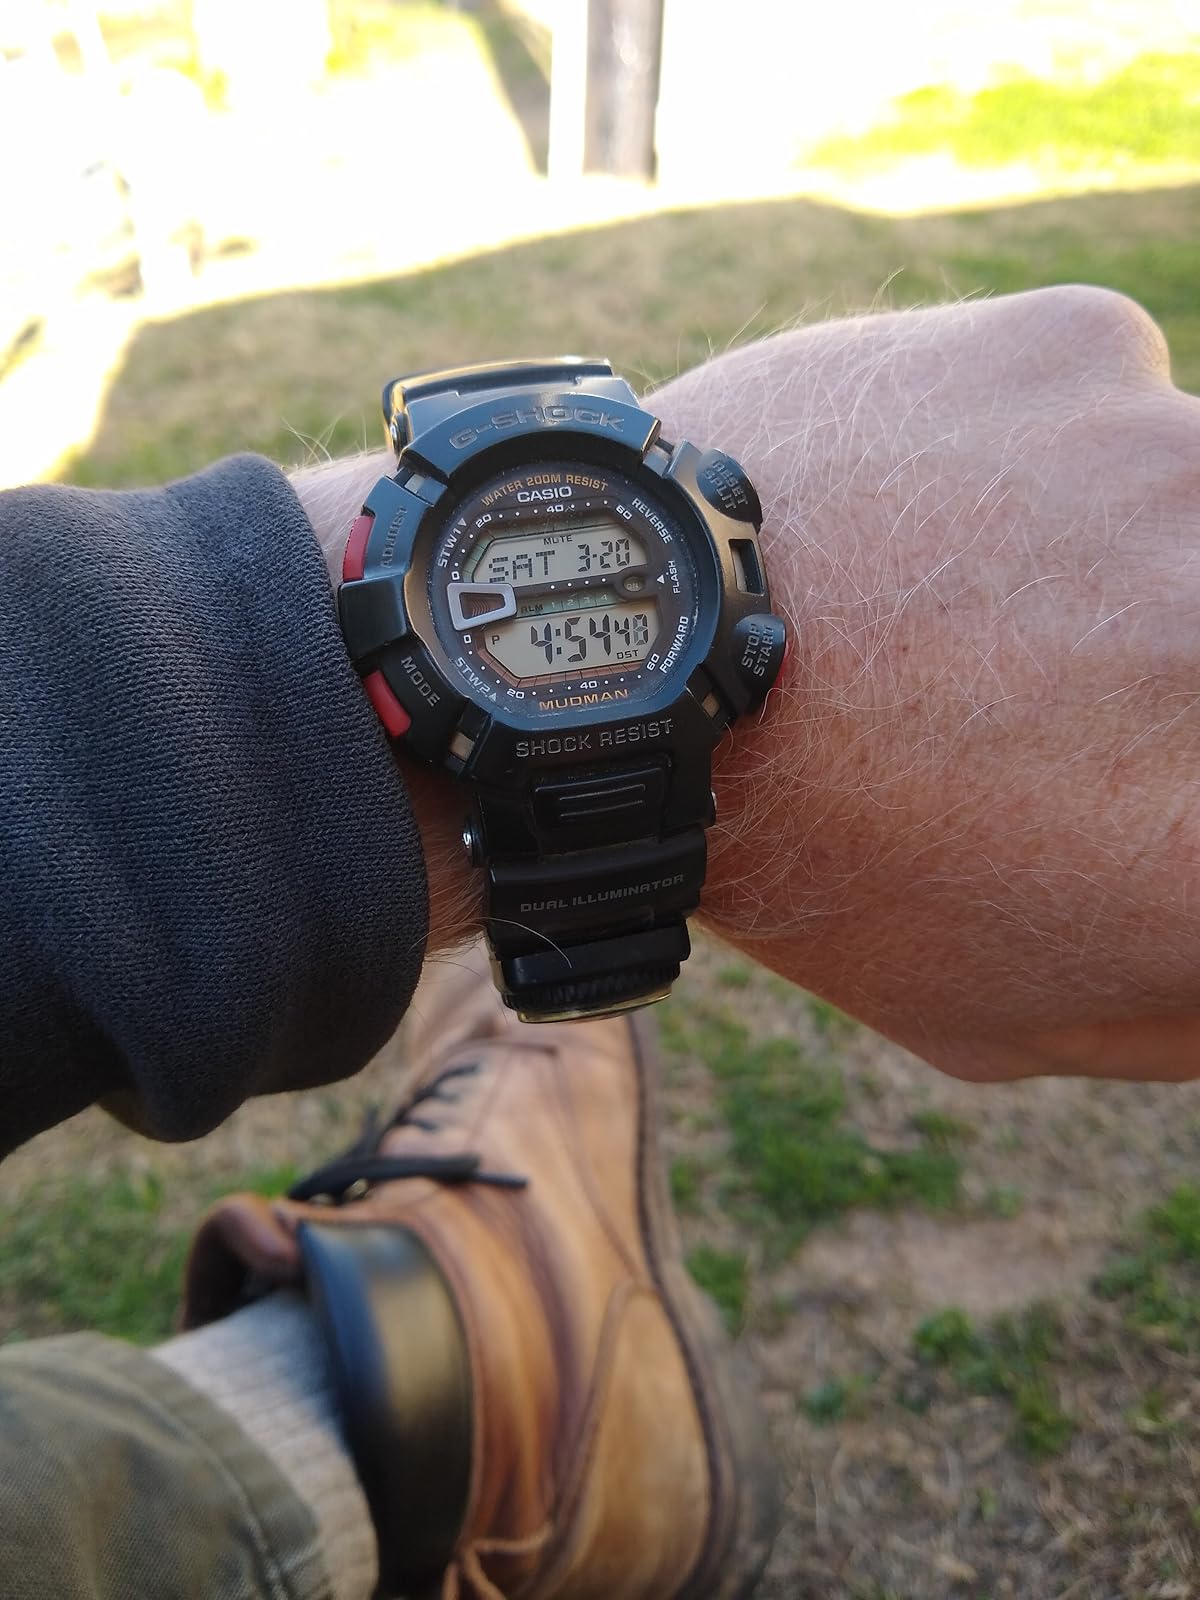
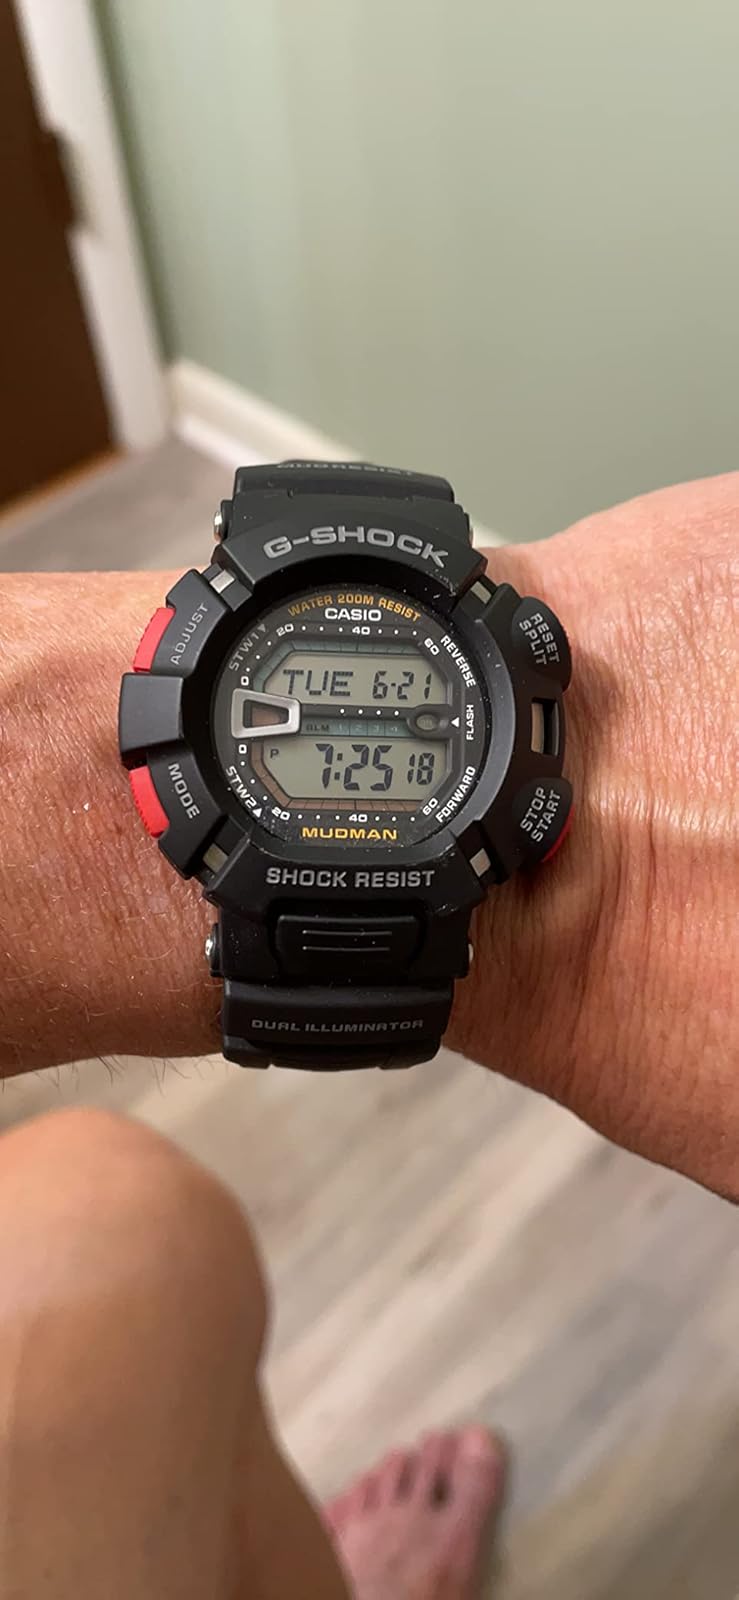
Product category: accessories_watch
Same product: yes